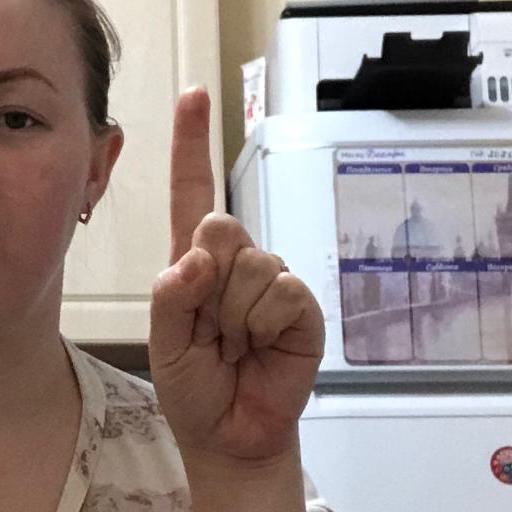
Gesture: one